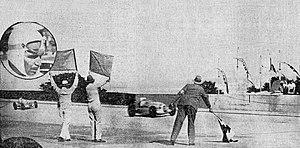
Grand Prix automobile de France 1935, victoire de Rudolf Carraciola.
Le Grand Prix automobile de France 1935 est un Grand Prix hors-championnat qui s'est tenu sur l'autodrome de Linas-Montlhéry le 23 juin 1935.